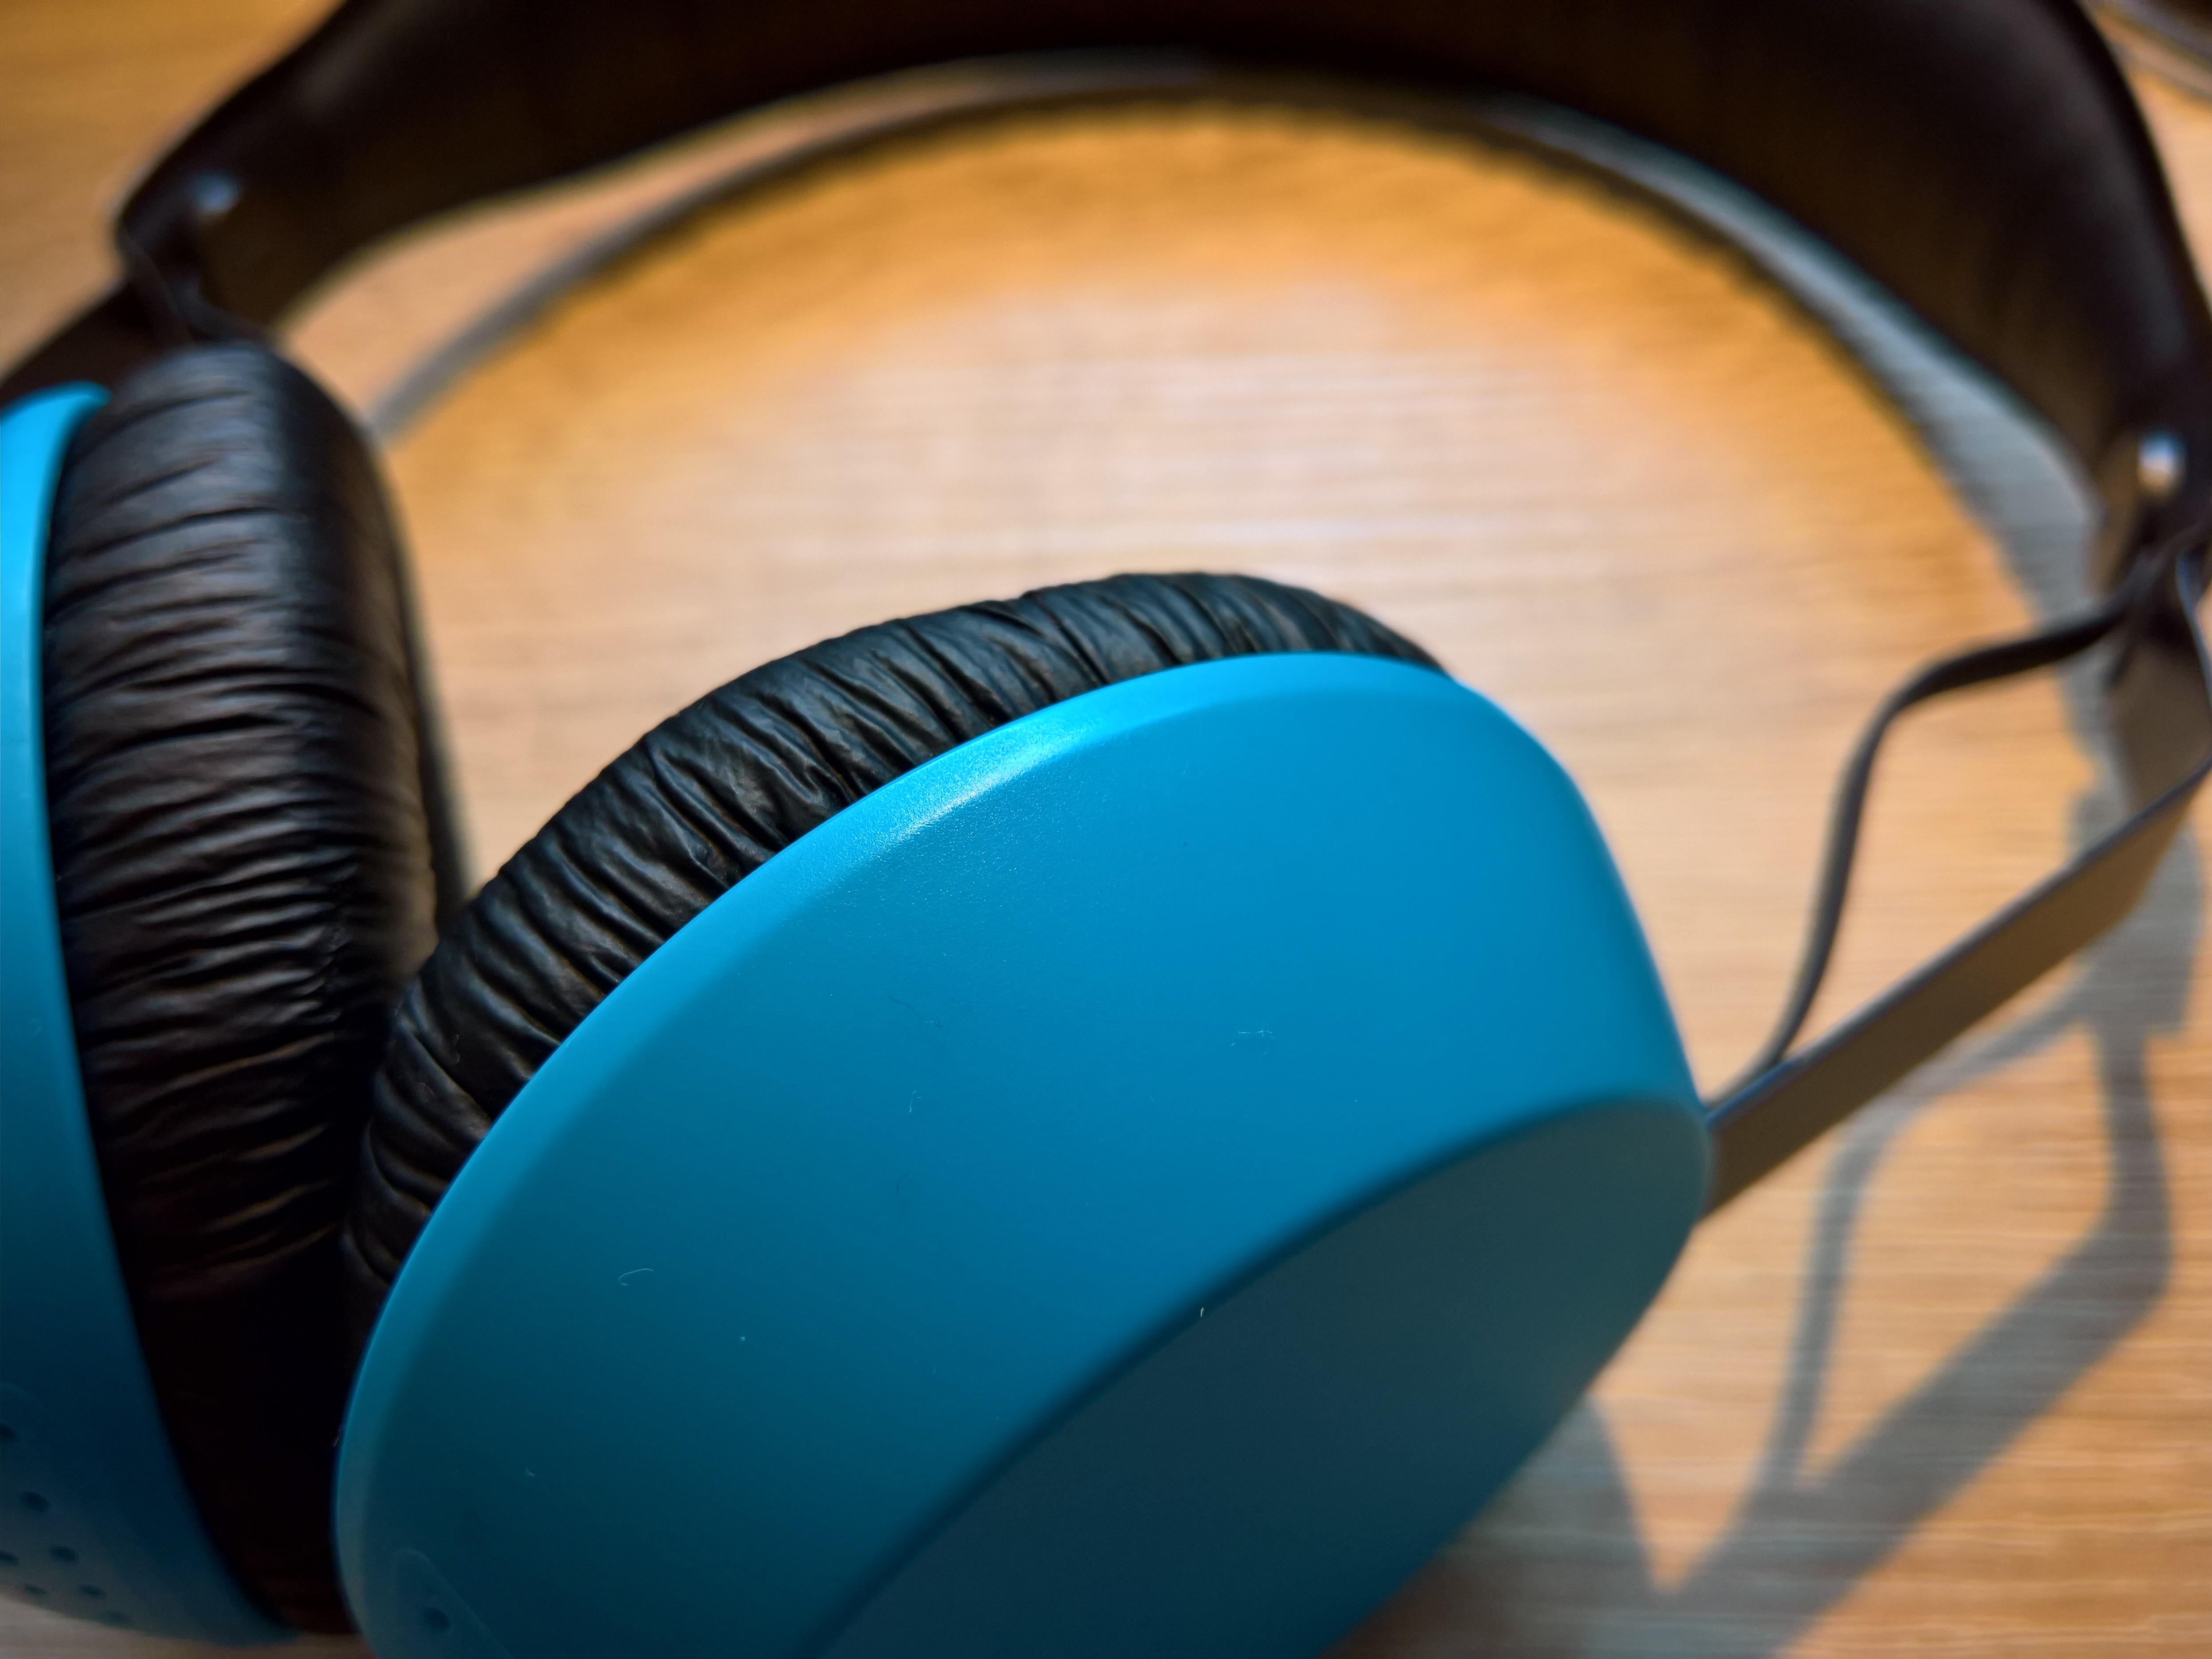
music, technology, gadget, blue, ear, human body, audio, headphones, organ, headset, audio equipment, electronic device